Dick Clark's New Year's Rockin' Eve

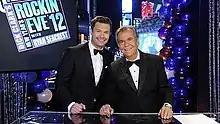
Seacrest (left) and Clark on the set of "New Year's Rockin' Eve 2012". The 2012 edition marked Dick Clark's final appearance on the program before his death on April 18, 2012.

The 2011–12 edition was once again hosted by Seacrest, with Clark co-hosting what would become his final appearance on the program. Fergie co-hosted for the sixth consecutive year for the pre-taped Hollywood segments, while Jenny McCarthy returned for her second year corresponding from Times Square. Musical guests in Times Square included Lady Gaga (who also joined Mayor Michael Bloomberg in activating the ball drop), Justin Bieber, Pitbull and Hot Chelle Rae. Performers in the Hollywood segments included Taio Cruz, Nicki Minaj, Blink-182, Florence and the Machine, LMFAO, Gym Class Heroes, OneRepublic (at Disneyland), The Band Perry, will.i.am, Christina Perri, and Robin Thicke. To celebrate the 40th anniversary of the first edition of "New Year's Rockin' Eve" aired in 1972, the primetime portion of the show was preceded by a two-hour retrospective special focusing on memorable music performances from the show's history.